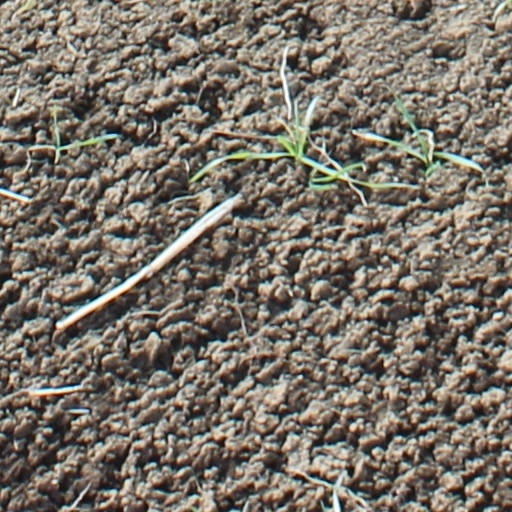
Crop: wheat